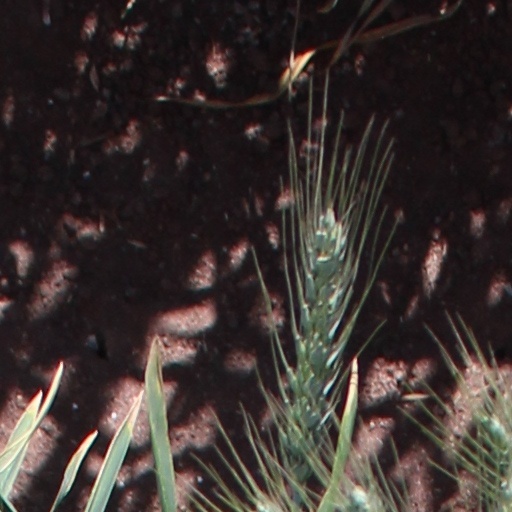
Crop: wheat